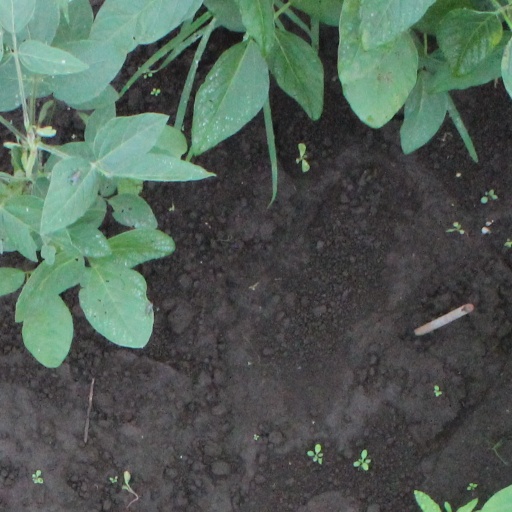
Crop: soybean